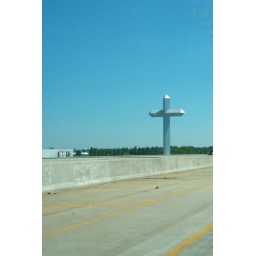
A very large cross/cell tower on the highway in Illinois